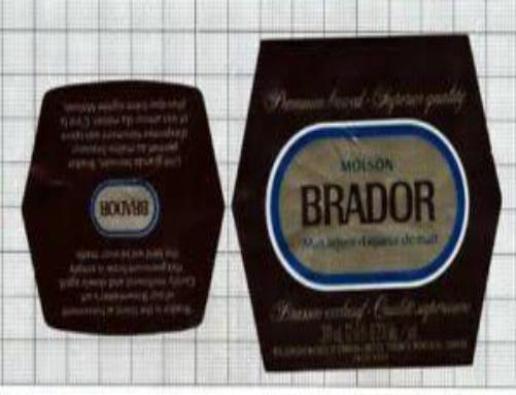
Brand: molson brador
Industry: Food